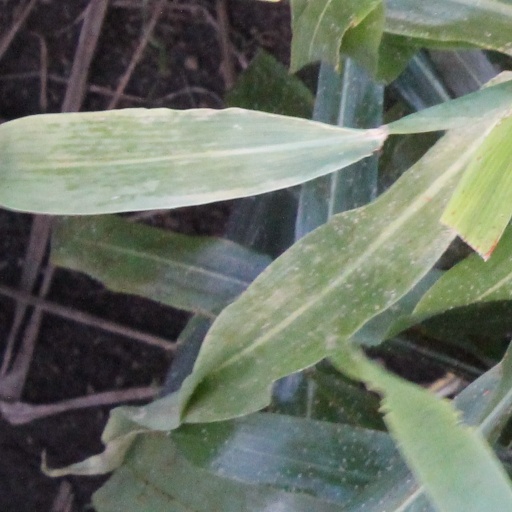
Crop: sorghum